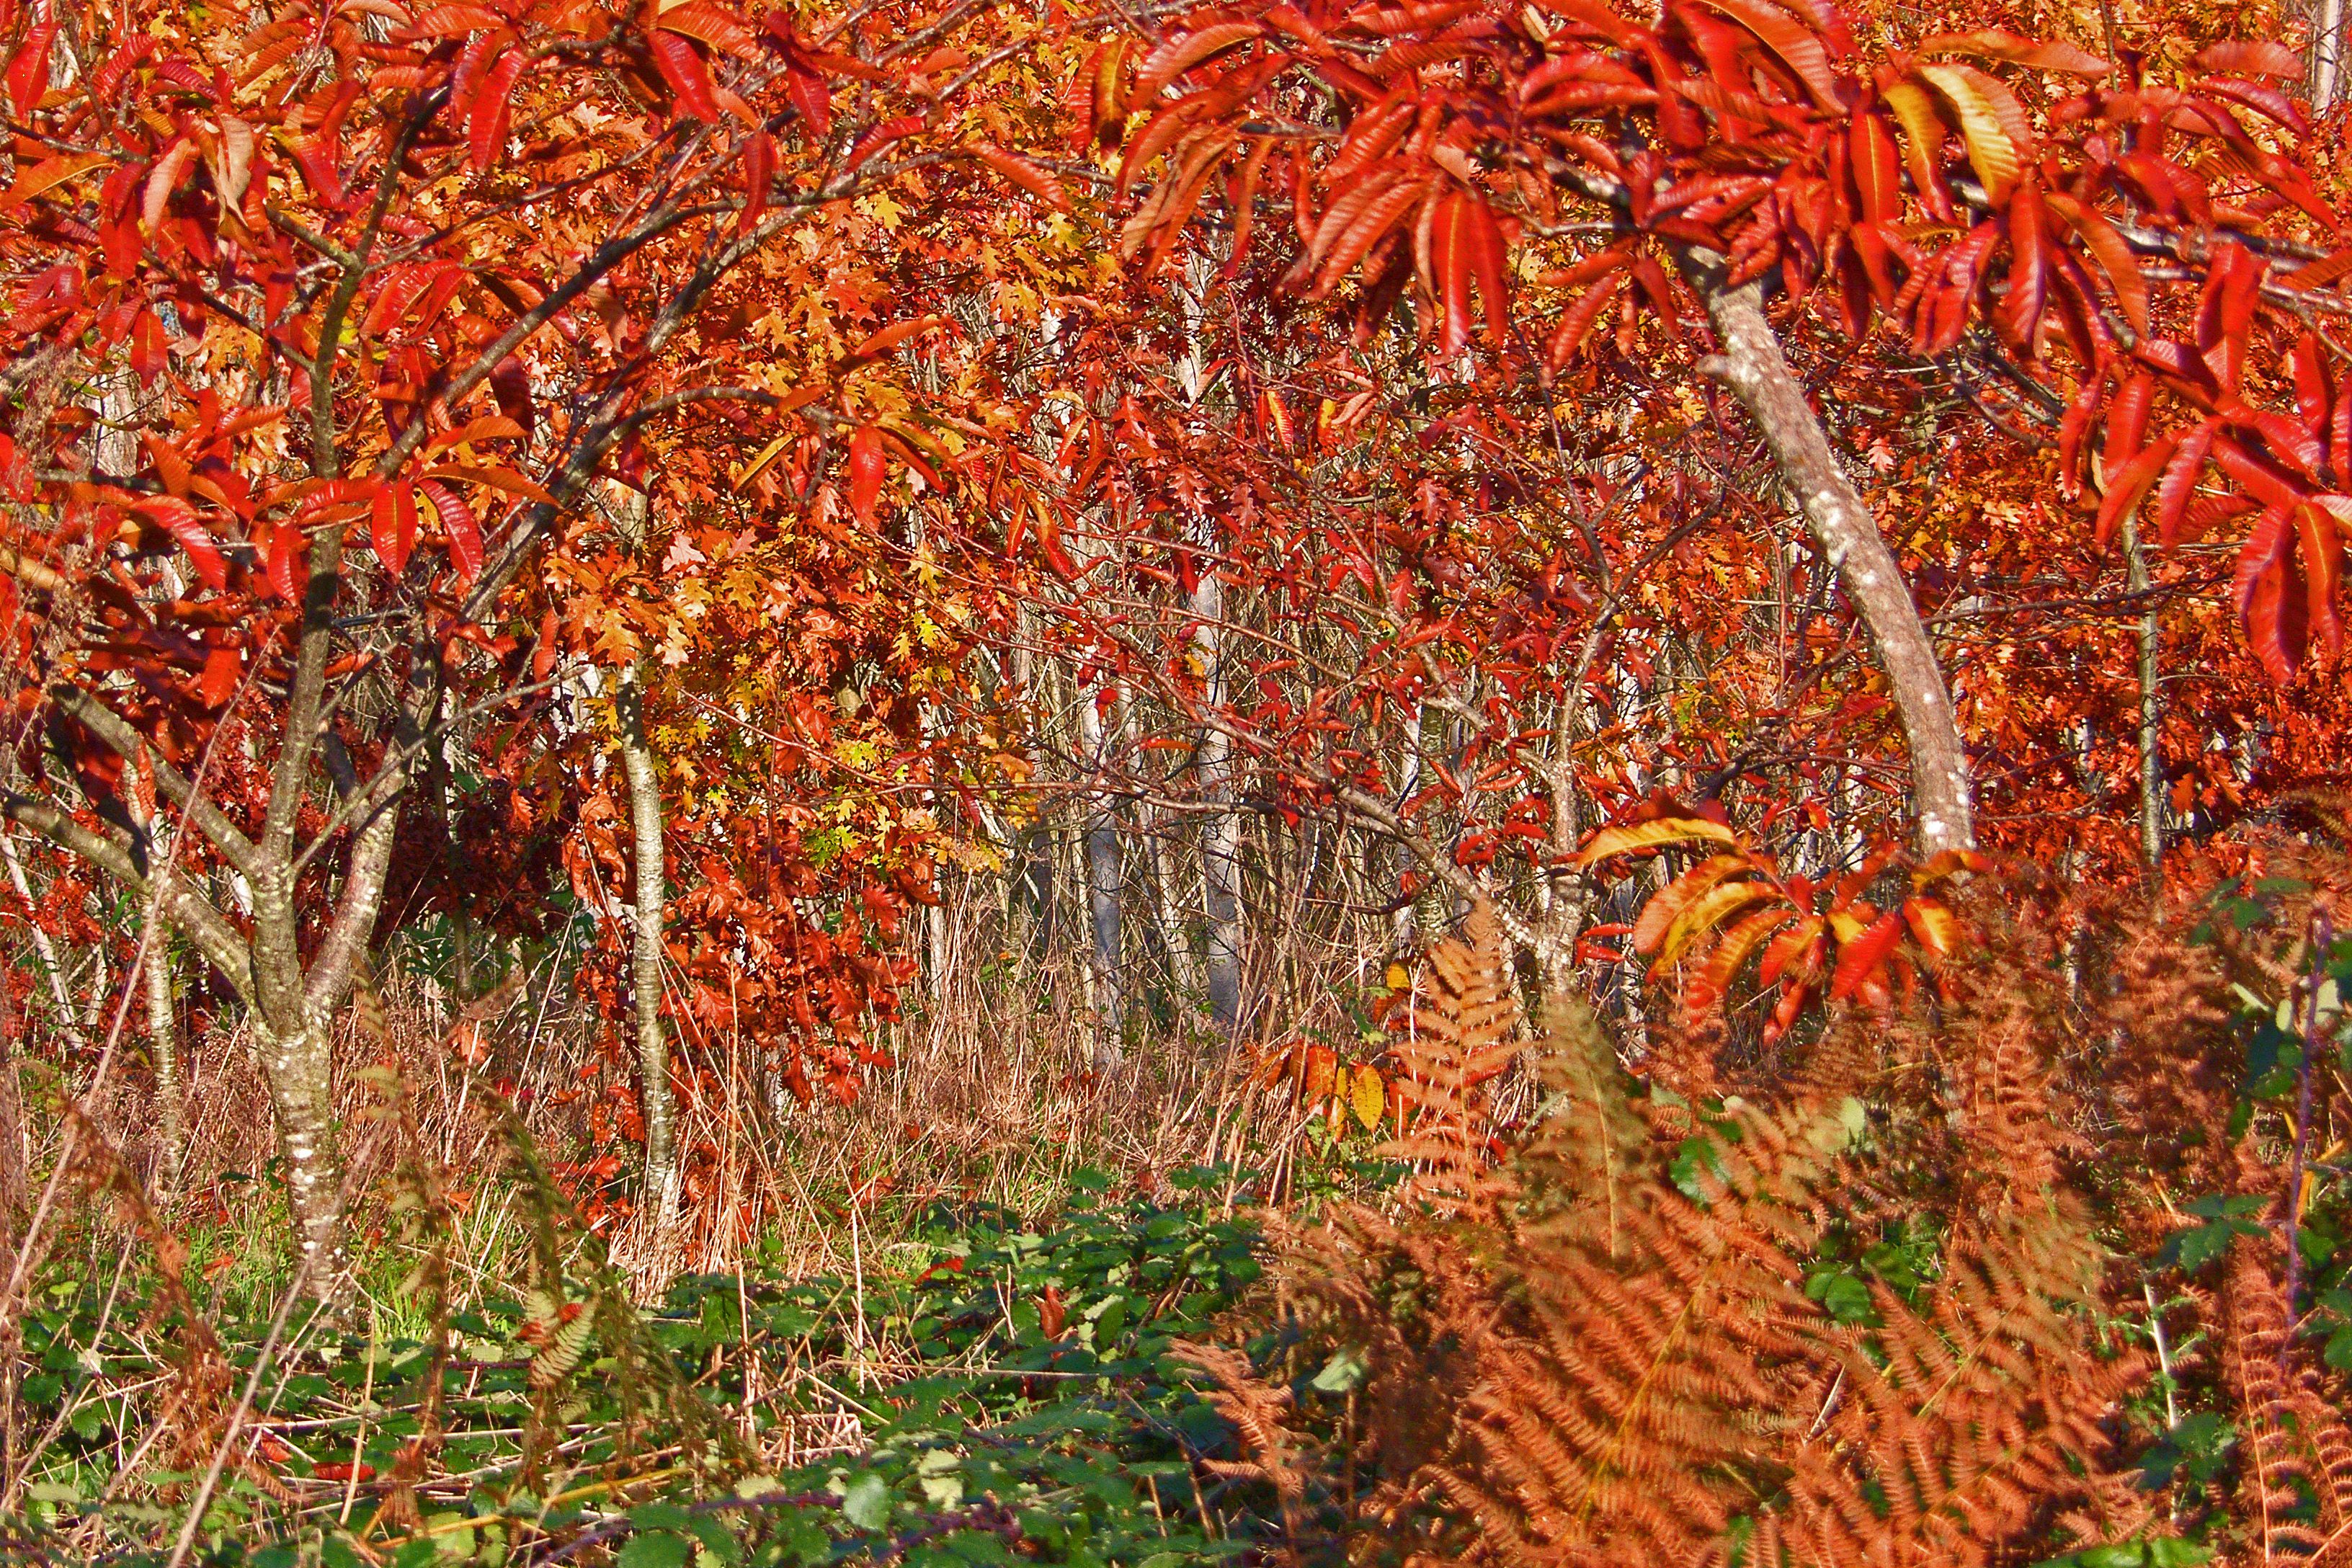
landscape, tree, plant, leaf, flower, autumn, botany, flora, season, maple tree, wildflower, la, shrub, deciduous, ggl1, coru agaliciaspainscenery, flowering plant, woody plant, land plant